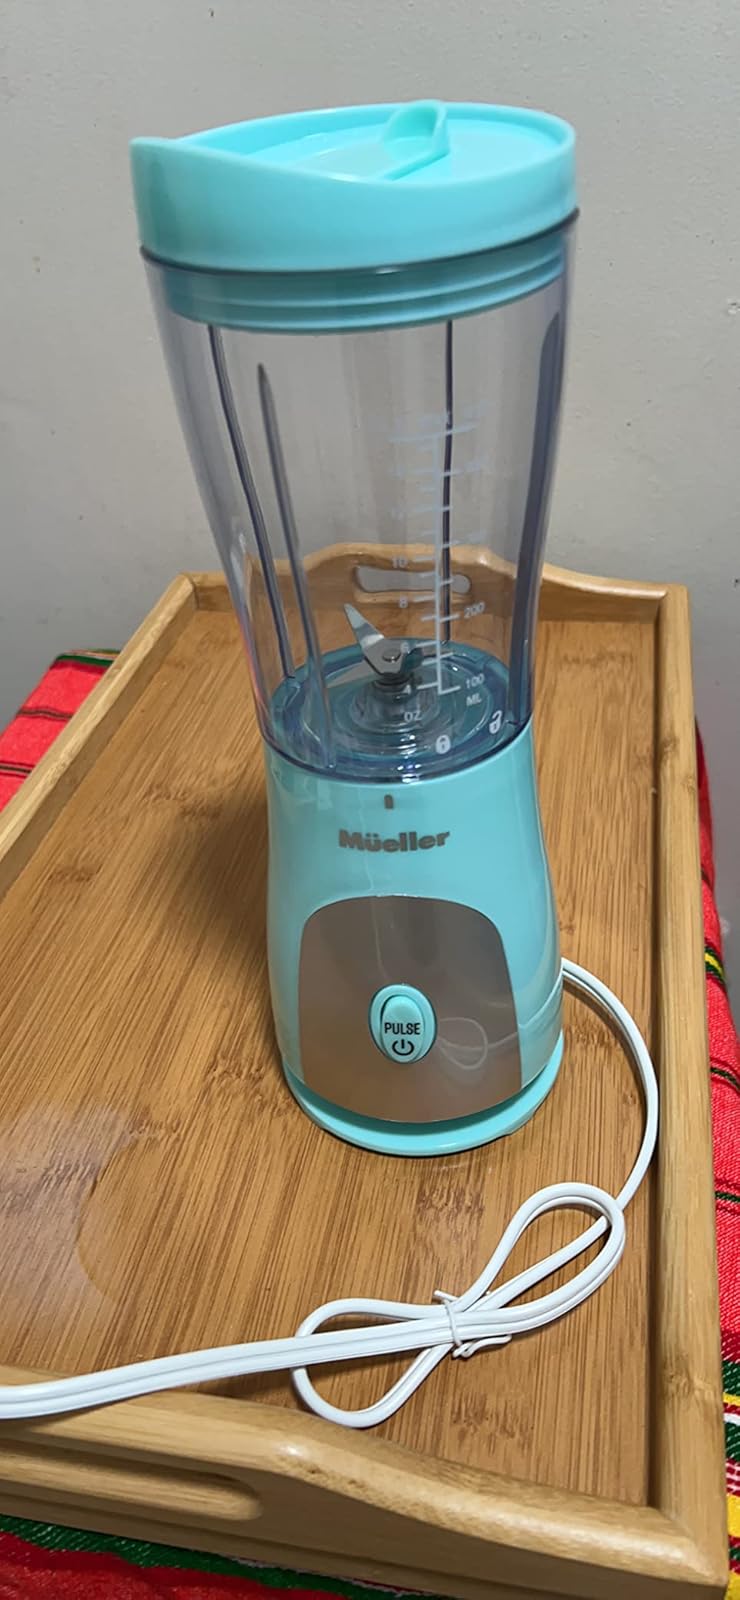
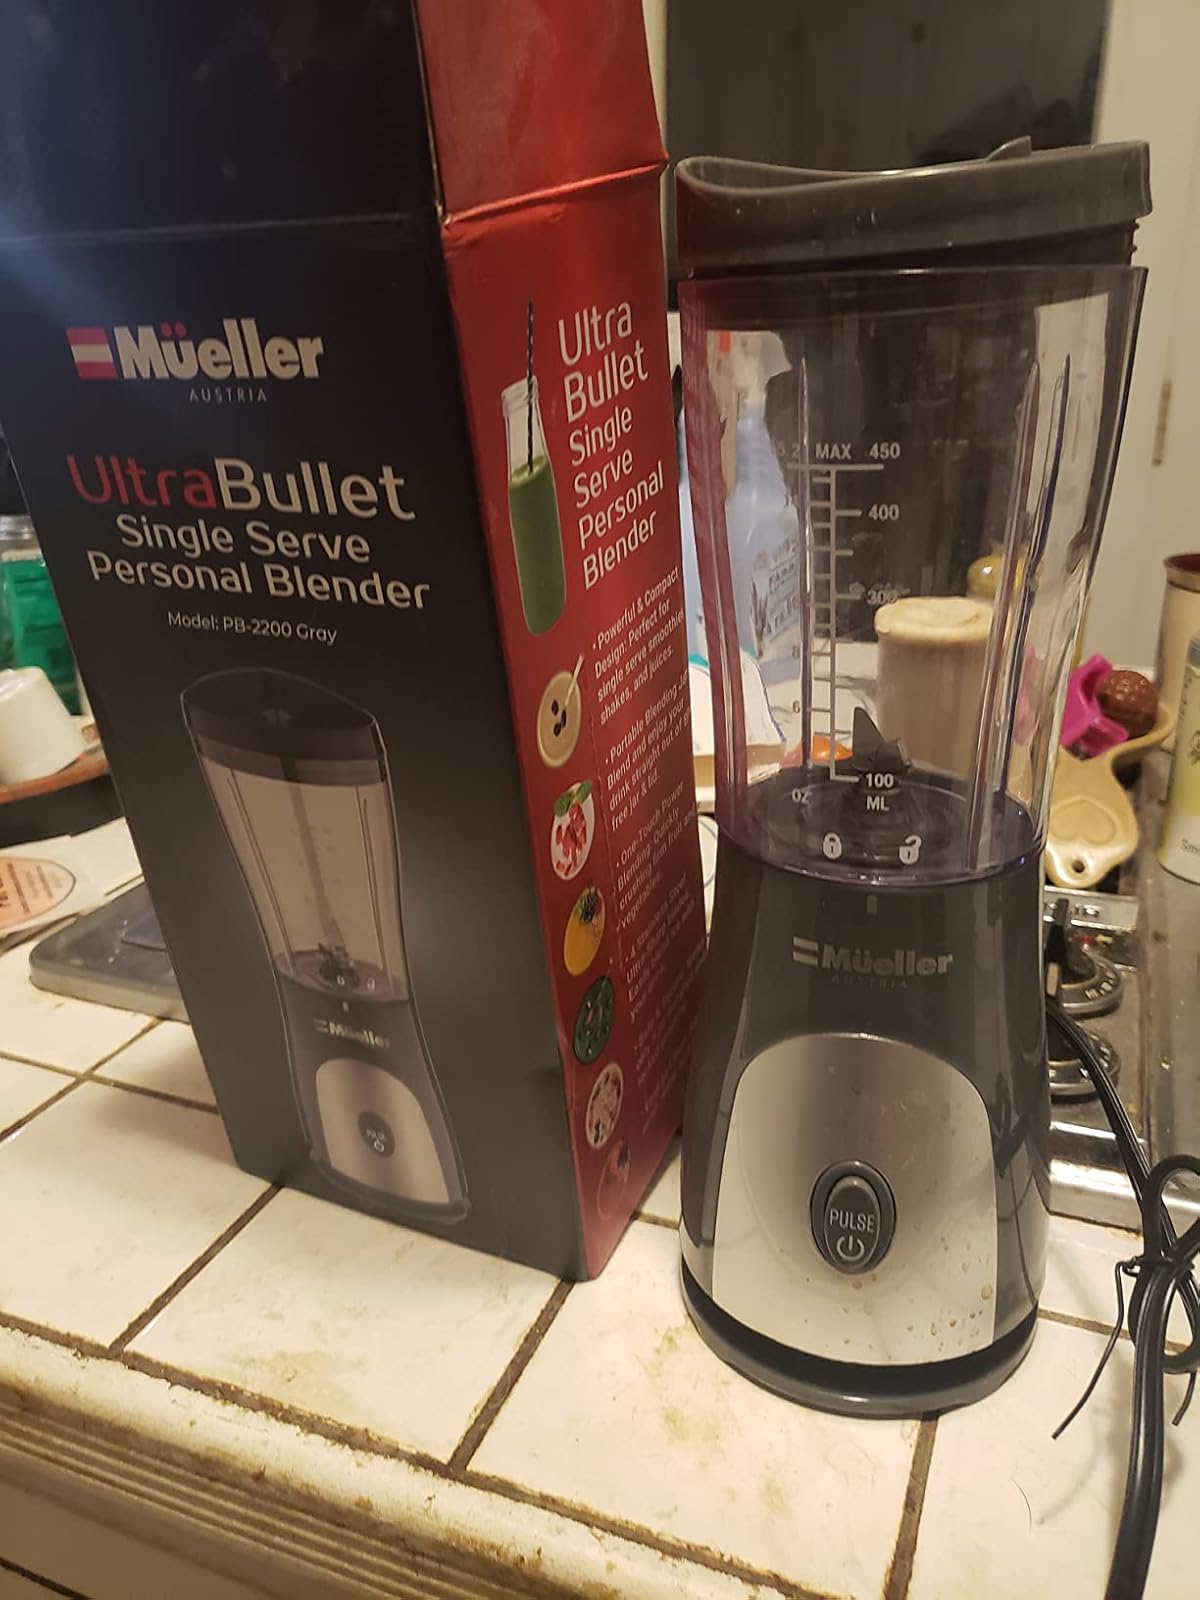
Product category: items_blender
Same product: no